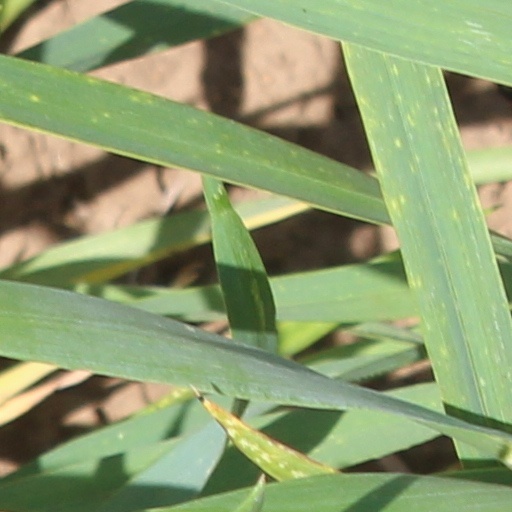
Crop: wheat